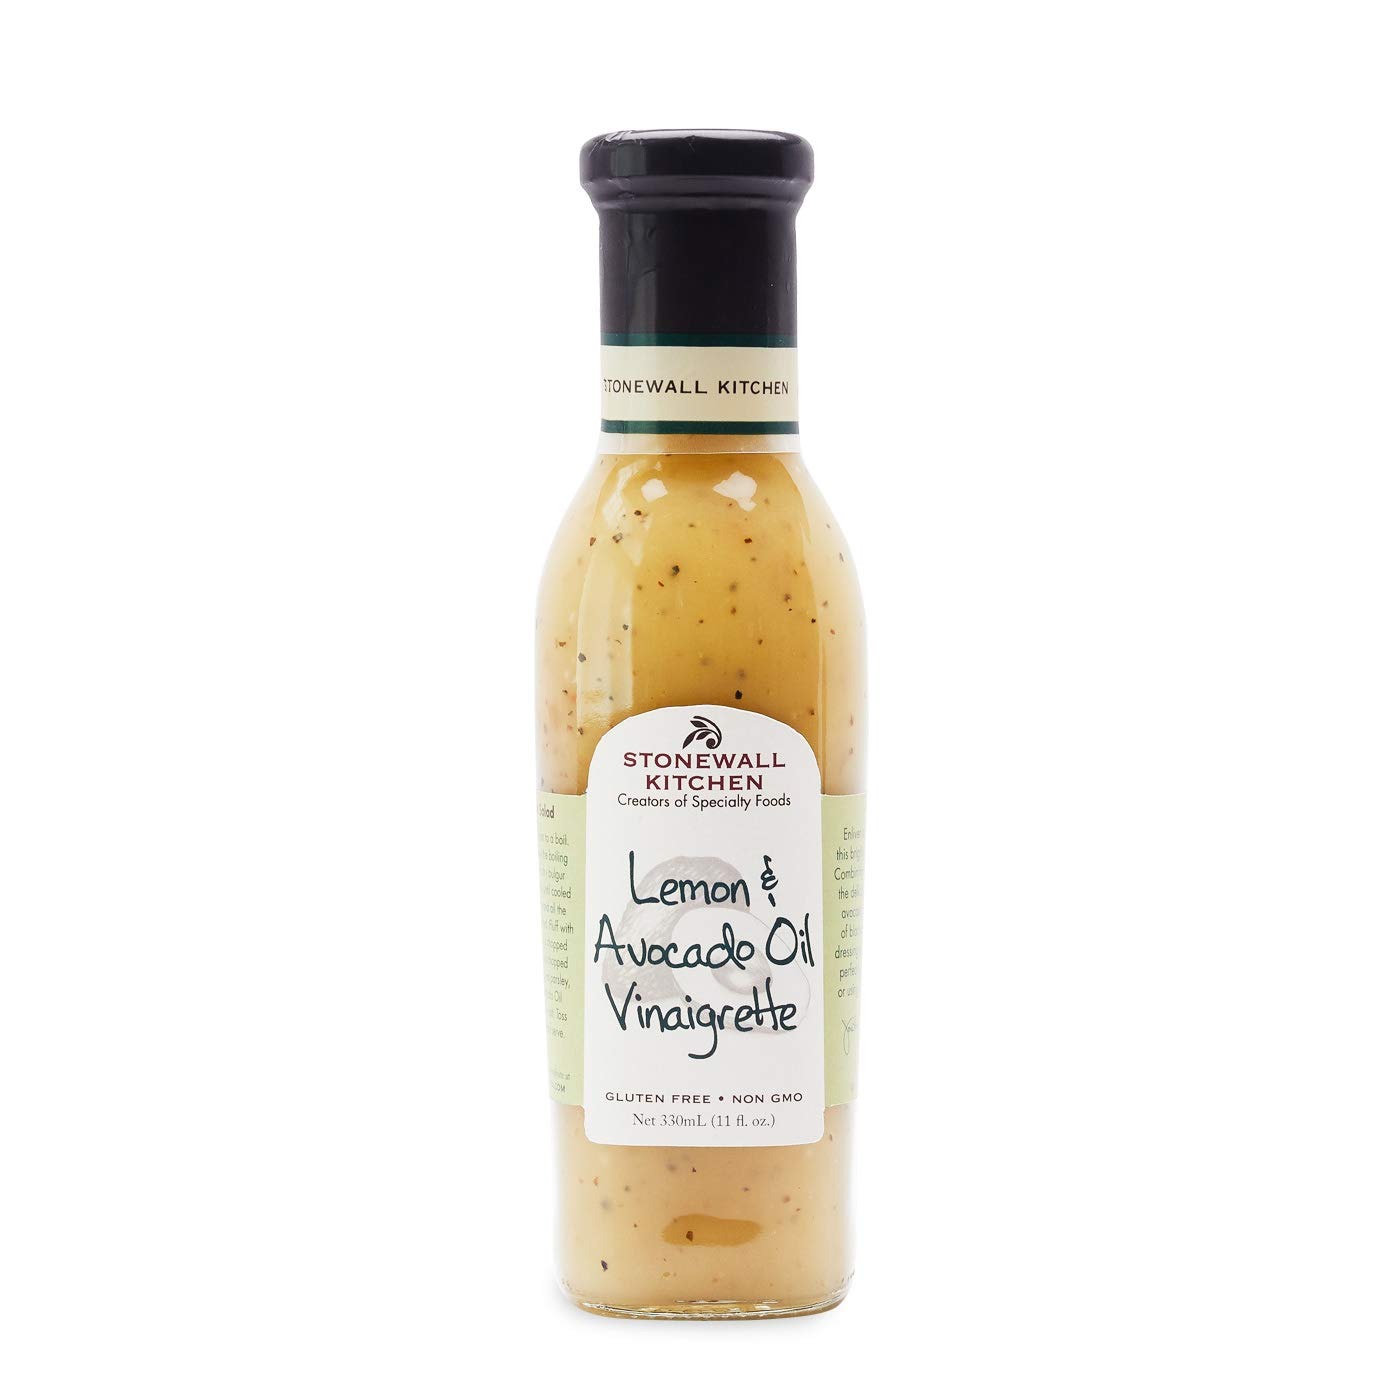
Item Name: Stonewall Kitchen Lemon & Avocado Oil Vinaigrette, 11 oz
Bullet Point 1: Stonewall Kitchen Lemon & Avocado Oil Vinaigrette, 11 oz
Bullet Point 2: Combines citrusy lemon juice with the delicate taste of heart-healthy avocado oil, black pepper and garlic
Bullet Point 3: Simple yet flavorful and perfect for drizzling over greens or using as a marinade for meat
Bullet Point 4: Use as a dressing, marinade or dip at your next get-together
Bullet Point 5: Stonewall Kitchen Family of Brands: Our award winning line of gourmet food, home goods, and gifts are loved around the world. Featuring brands such as Legal Sea Foods, Michel Design Works, Montebello, Napa Valley Naturals, Stonewall Home, Stonewall Kitchen, Urban Accents, Vermont Coffee Company, Vermont Village, and Village Candle
Bullet Point 6: About Us: It all started in 1991 at a local farmers' market with a few dozen items that we'd finished hand-labeling only hours before. Fast-forward to today and Stonewall Kitchen is now home to an ever-growing family of like-minded lifestyle brands! Expertly made with premium ingredients, our products are the result of decades spent dreaming up, testing and producing only the very best in specialty foods and fine home living.
Product Description: <b>Stonewall Kitchen Lemon & Avocado Oil Vinaigrette, 11 oz</b><p>Enliven all types of dishes with this bright and vibrant vinaigrette. Combining citrusy lemon juice with the delicate taste of heart-healthy avocado oil plus the subtle kick of black pepper and garlic, this dressing is simple yet flavorful and perfect for drizzling over greens or using as a marinade for meat.</p><p><b>About Stonewall Kitchen</b></p><p>We got our start in 1991, selling handmade jams and jellies at local farmers’ markets, fairs and festivals. A passion for innovative recipes and flavors soon led us to expand to sauces, condiments, mustards, baking mixes, and more—all made with the same high-quality ingredients and painstaking attention to detail. Today, our products are sold in more than 6,000 locations both nationwide and internationally, and through our 10 company stores!</p>
Value: 11.0
Unit: FL Oz

Price: 17.99